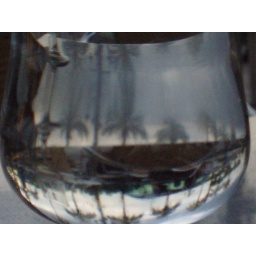
Palm trees in a water glass